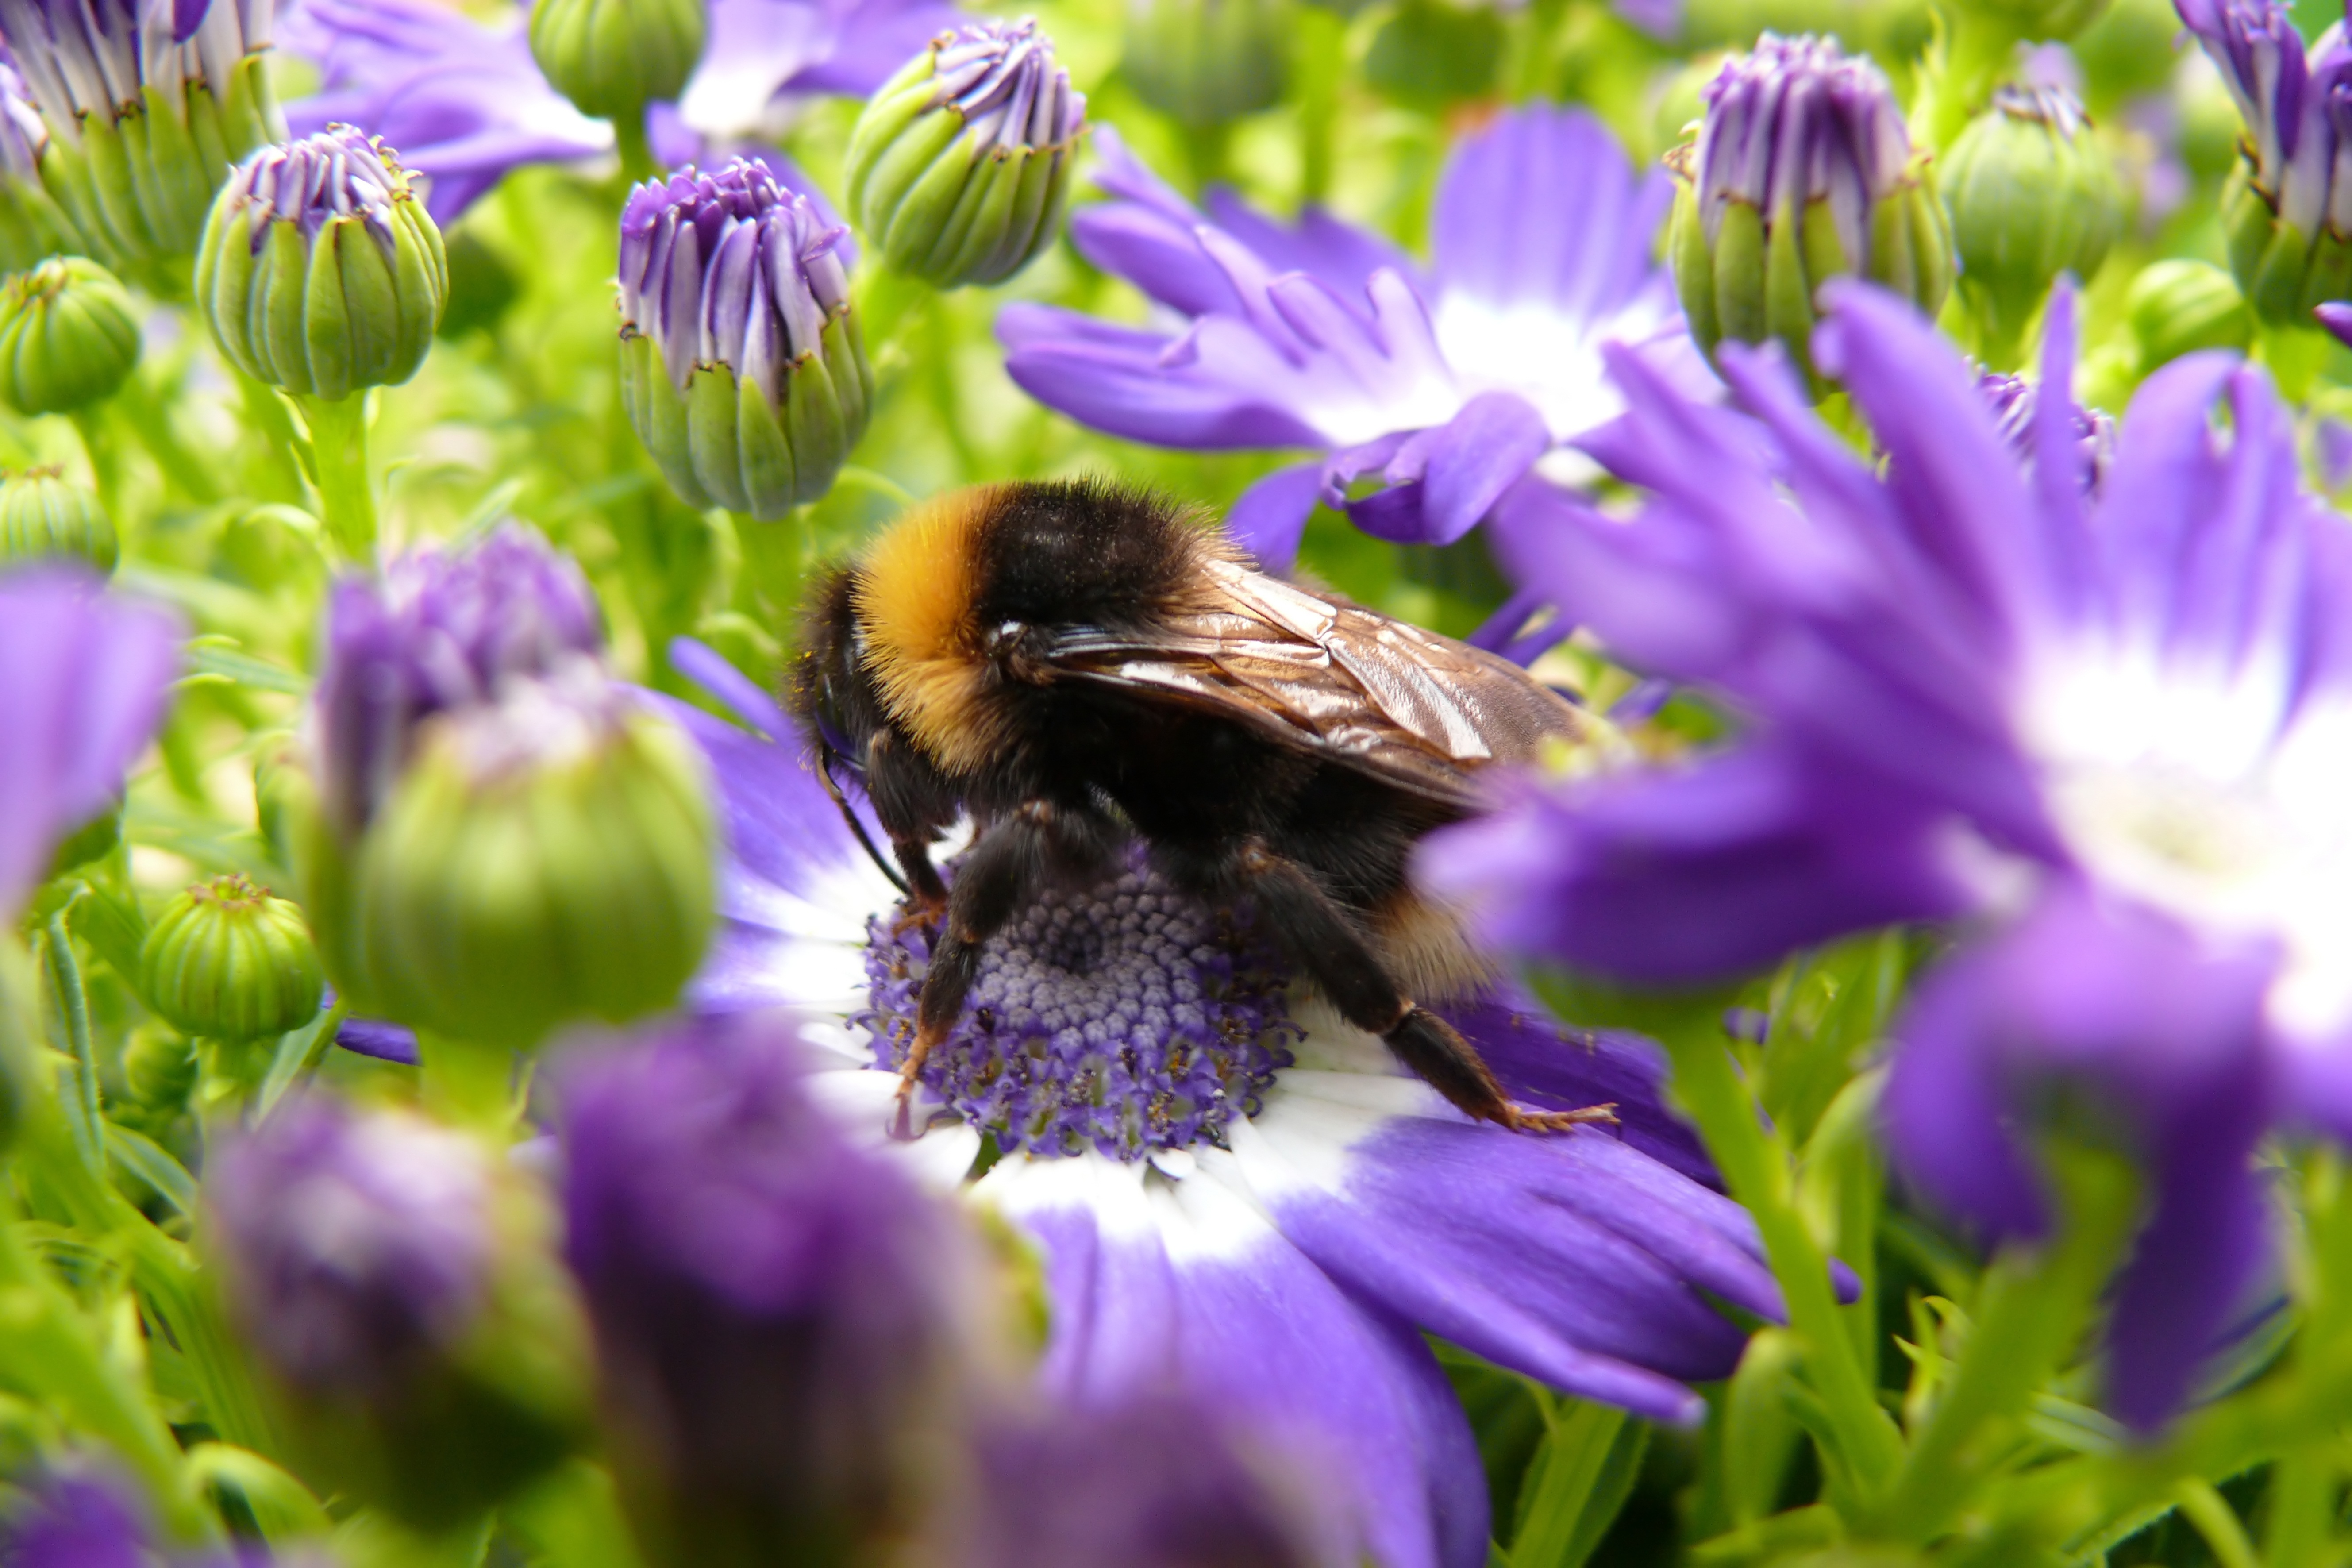
nature, blossom, wing, plant, meadow, leaf, flower, purple, bloom, animal, summer, pollen, pollination, insect, macro, botany, garden, close, flora, fauna, invertebrate, wildflower, flowers, bee, bumblebee, hummel, nectar, macro photography, honey bee, pollinator, annual plant, membrane winged insect